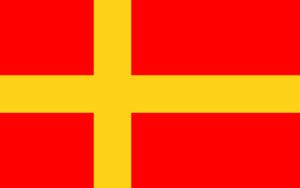
Nasjonal Samling
Nasjonal Samlings partiflag 1933-1945.
Nasjonal Samling var et norsk politisk parti stiftet 13. maj 1933 under ledelse af Vidkun Quisling. Partiets officielle stiftelsesdato var 17. maj 1933. Generalsekretær var fra 1934 Rolf Jørgen Fuglesang. Ved stortingsvalgene i 1933 og 1936 fik NS omkring 2% af stemmerne og dermed ingen mandater i Stortinget. Ideologien blev efter 1934 orienteret mod nazismen og fascismen.